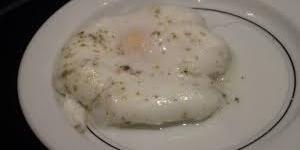
huevos escalfados